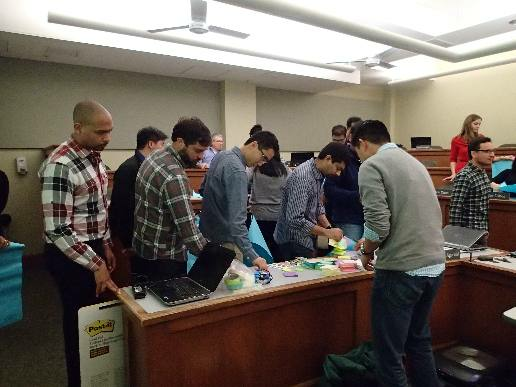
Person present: Yes